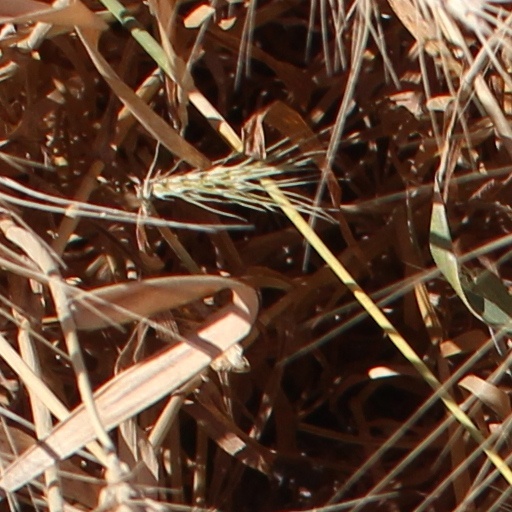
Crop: wheat